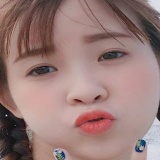
diễn viên Thúy Kiều Faptv